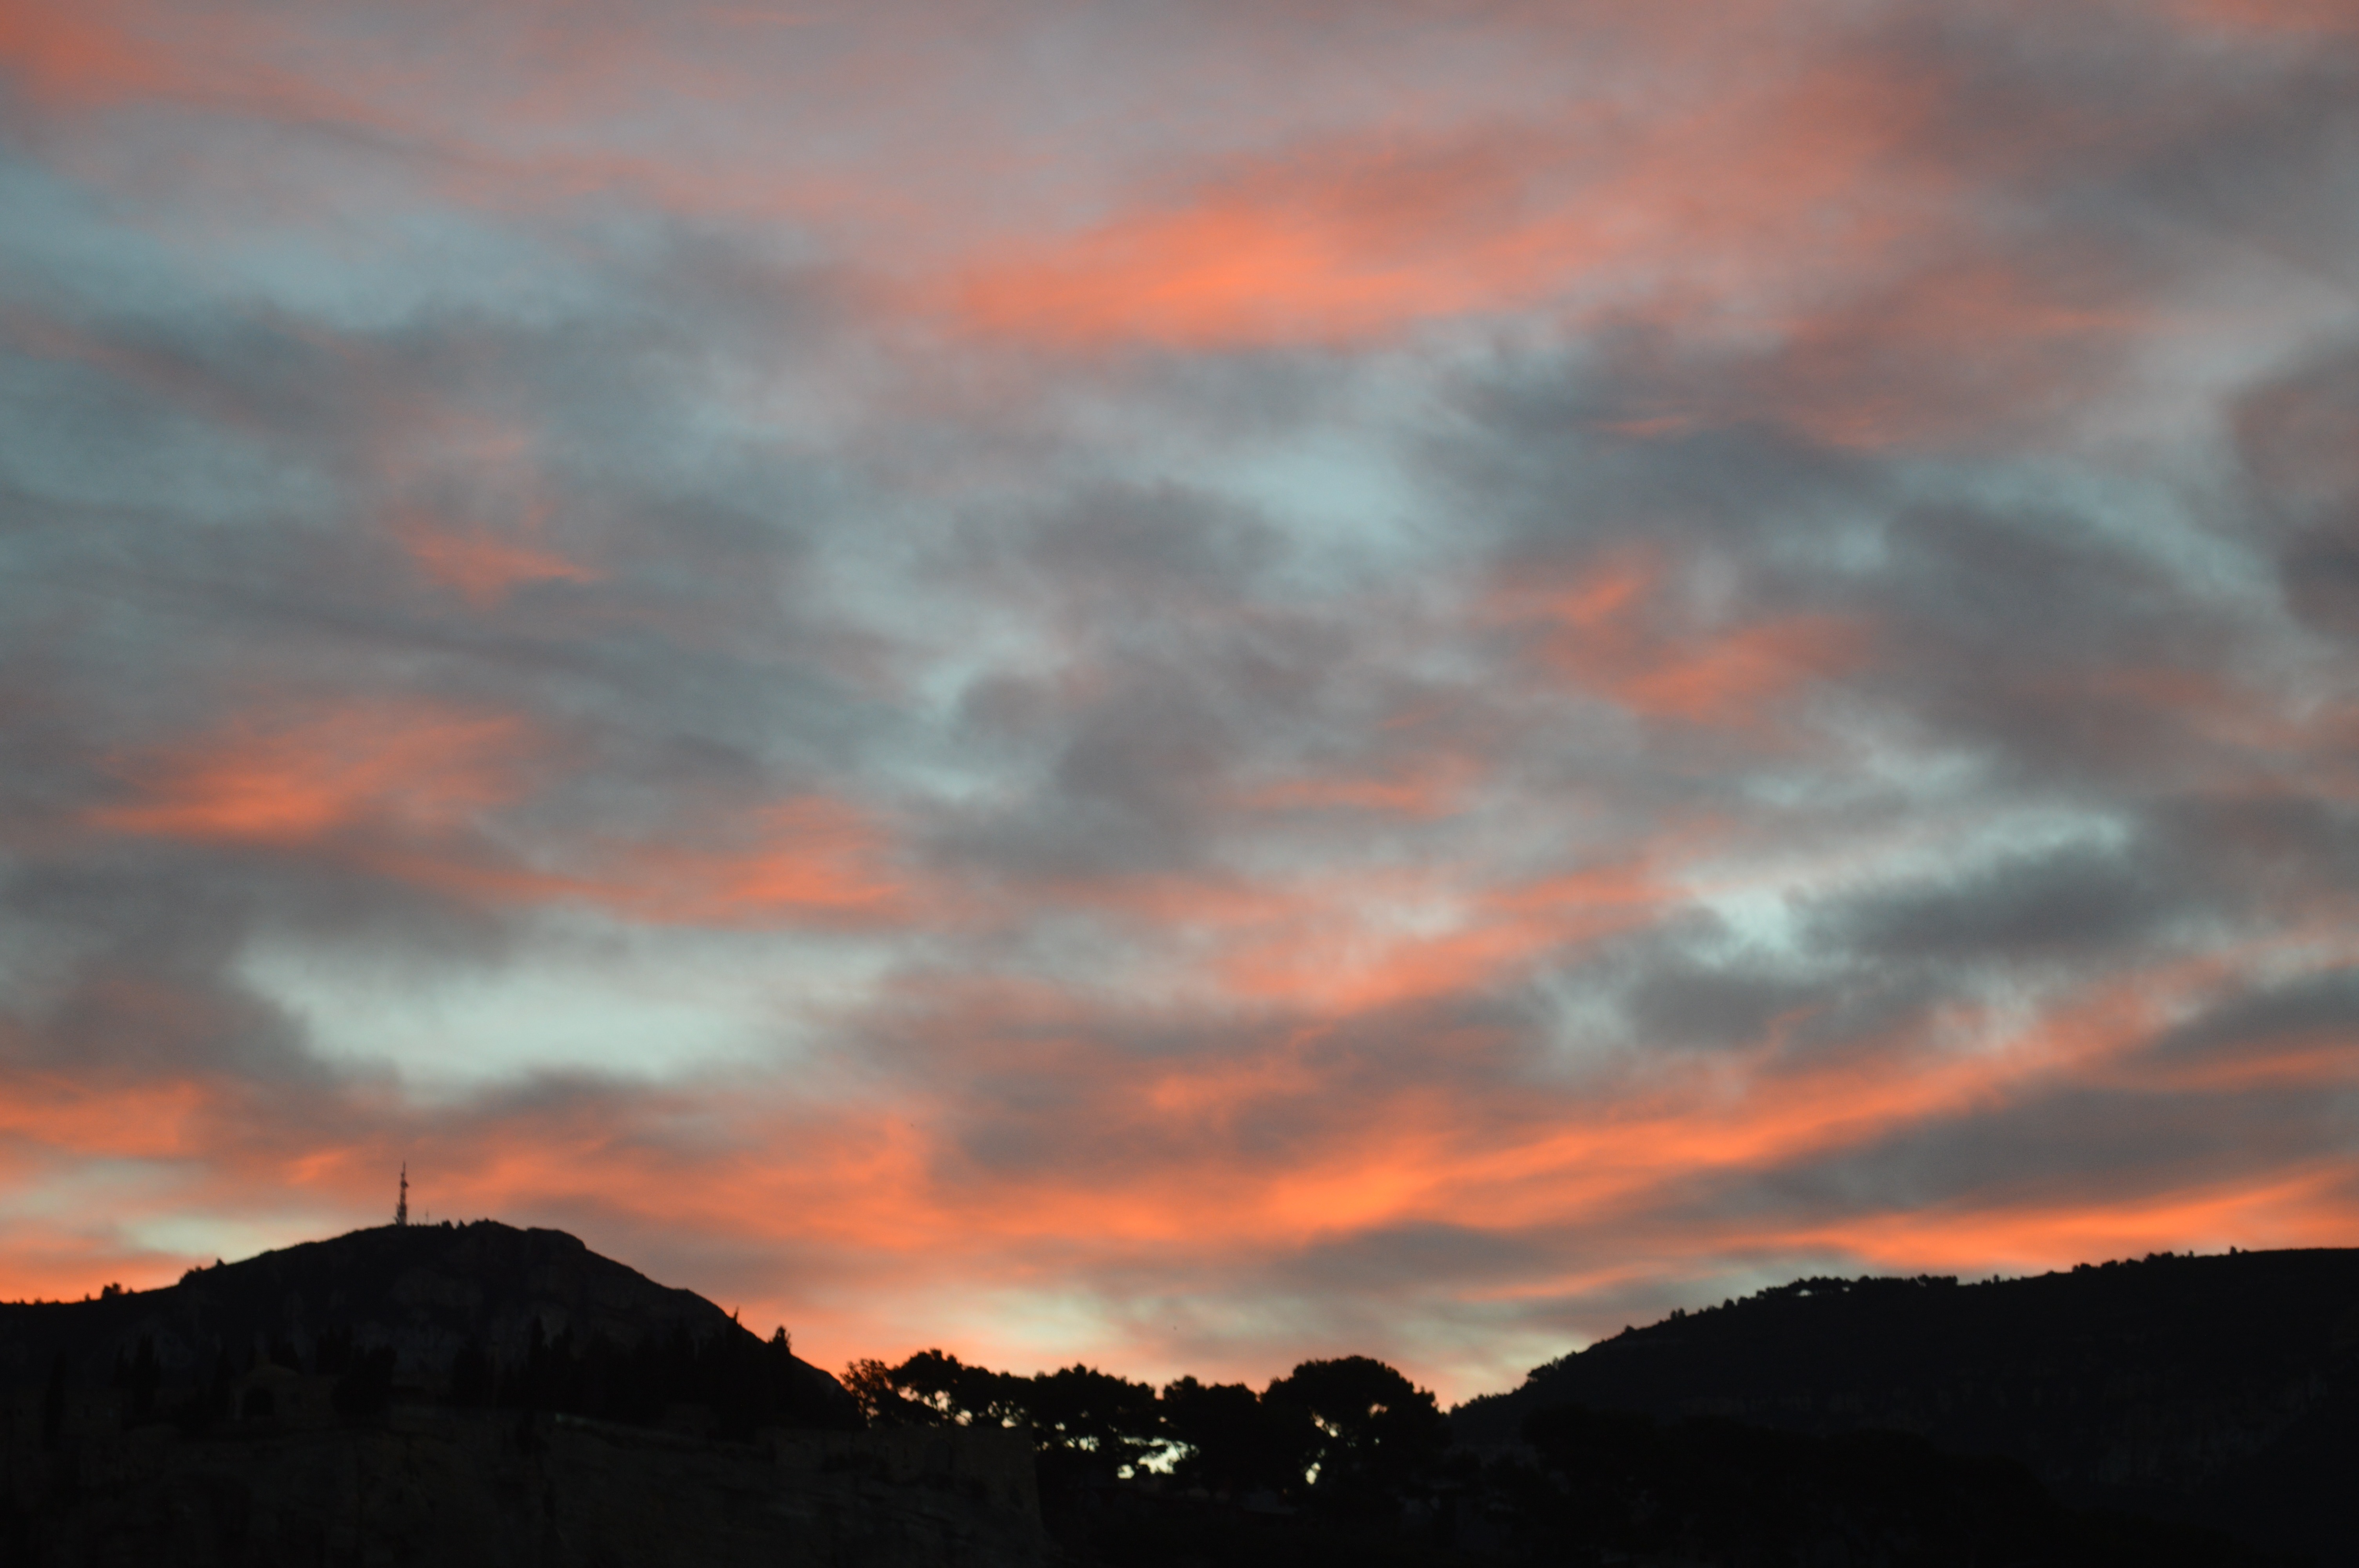
mountain, cloud, sky, sunrise, sunset, morning, dawn, dusk, evening, clouds, afterglow, meteorological phenomenon, geological phenomenon, red sky at morning